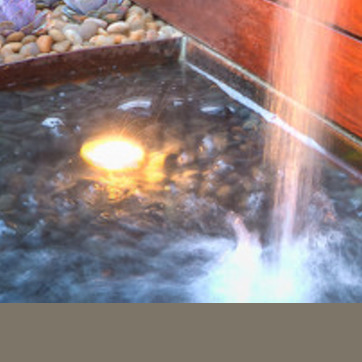
Material: water